Thanasak Patimaprakorn

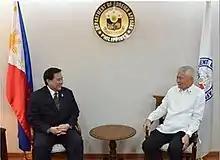
Thanasak Patimaprakorn made an official visit to the Philippines

As Minister of Foreign Affairs, Pratimaprakorn is responsible for communicating and meeting with foreign governments.